Trimaran

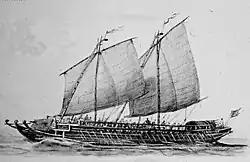
An Iranun "lanong", a double-outrigger warship from the Philippines used in the navies of the Sultanates of Maguindanao and Sulu from the 18th to late 19th centuries. They were also commonly used for raids and piracy.

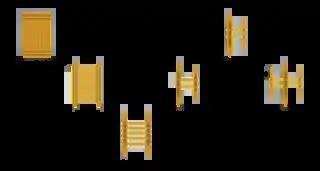
Succession of forms in the development of the Austronesian boat (Mahdi, 1999)

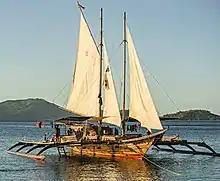
The "Balatik", a "paraw", a functioning replica of a traditional Austronesian sailing trimaran from the Visayas Islands of the Philippines

The first double-outrigger boats were developed by the Austronesian people and are still widely used today by traditional fishermen in maritime Southeast Asia. It developed from the more ancient single-outrigger boats as a way to deal with the problem of the instability of the latter when tacking leeward. Double-outrigger boats, however, did not develop among Austronesians in Micronesia and Polynesia (although it exists in western Melanesia), where single-outrigger boats and catamarans are used instead.